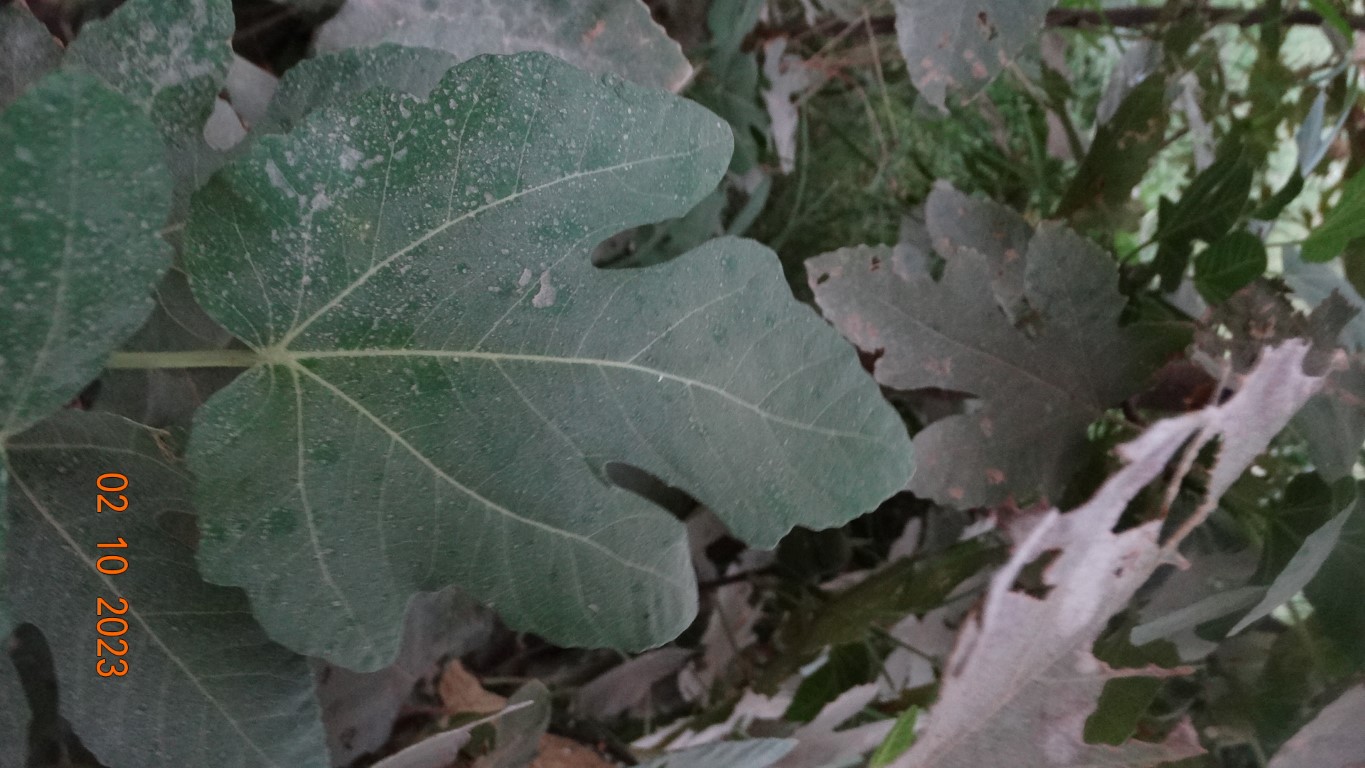
Label: healthy